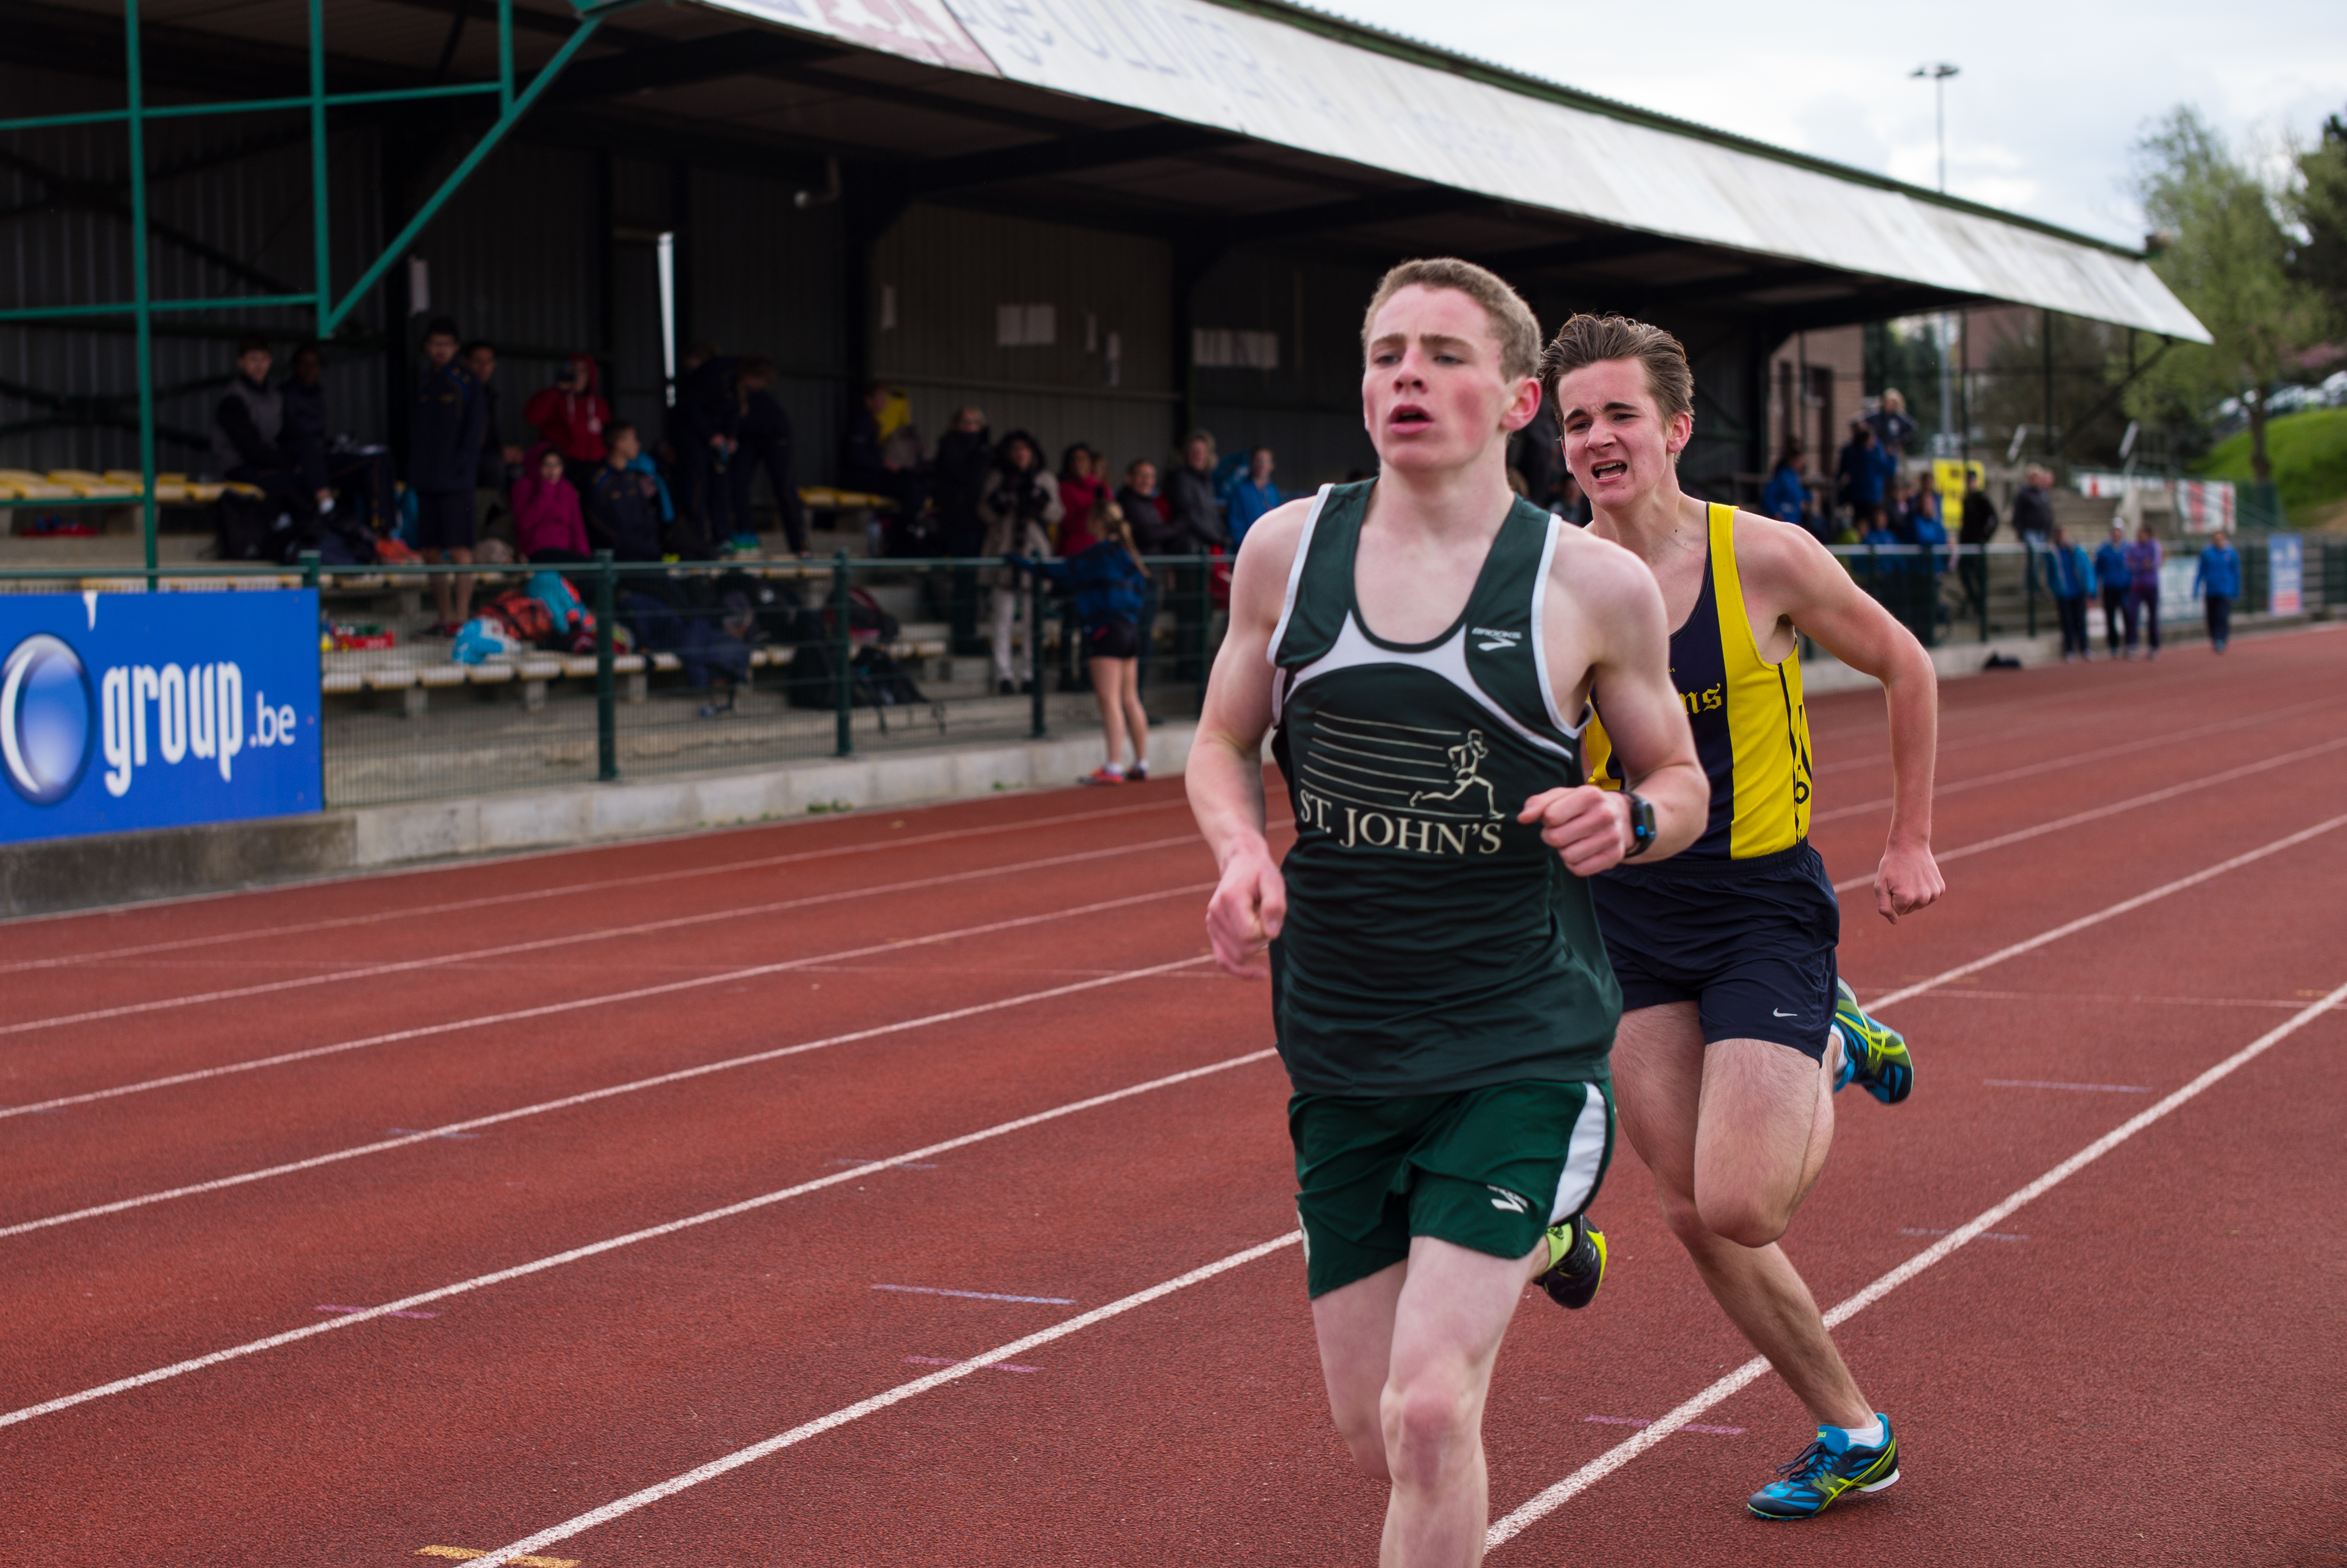
track, sport, field, running, run, spring, high, runner, ash, belgium, 2016, race, competition, hague, international, girls, brussels, m, american, team, sports, boys, 50, school, st, runners, championship, johns, endurance, leica, 240, summilux, athlete, athletics, athletes, meet, waterloo, sprint, human action, endurance sports, track and field athletics, heptathlon, middle distance running, 800 metres, 4 100 metres relay